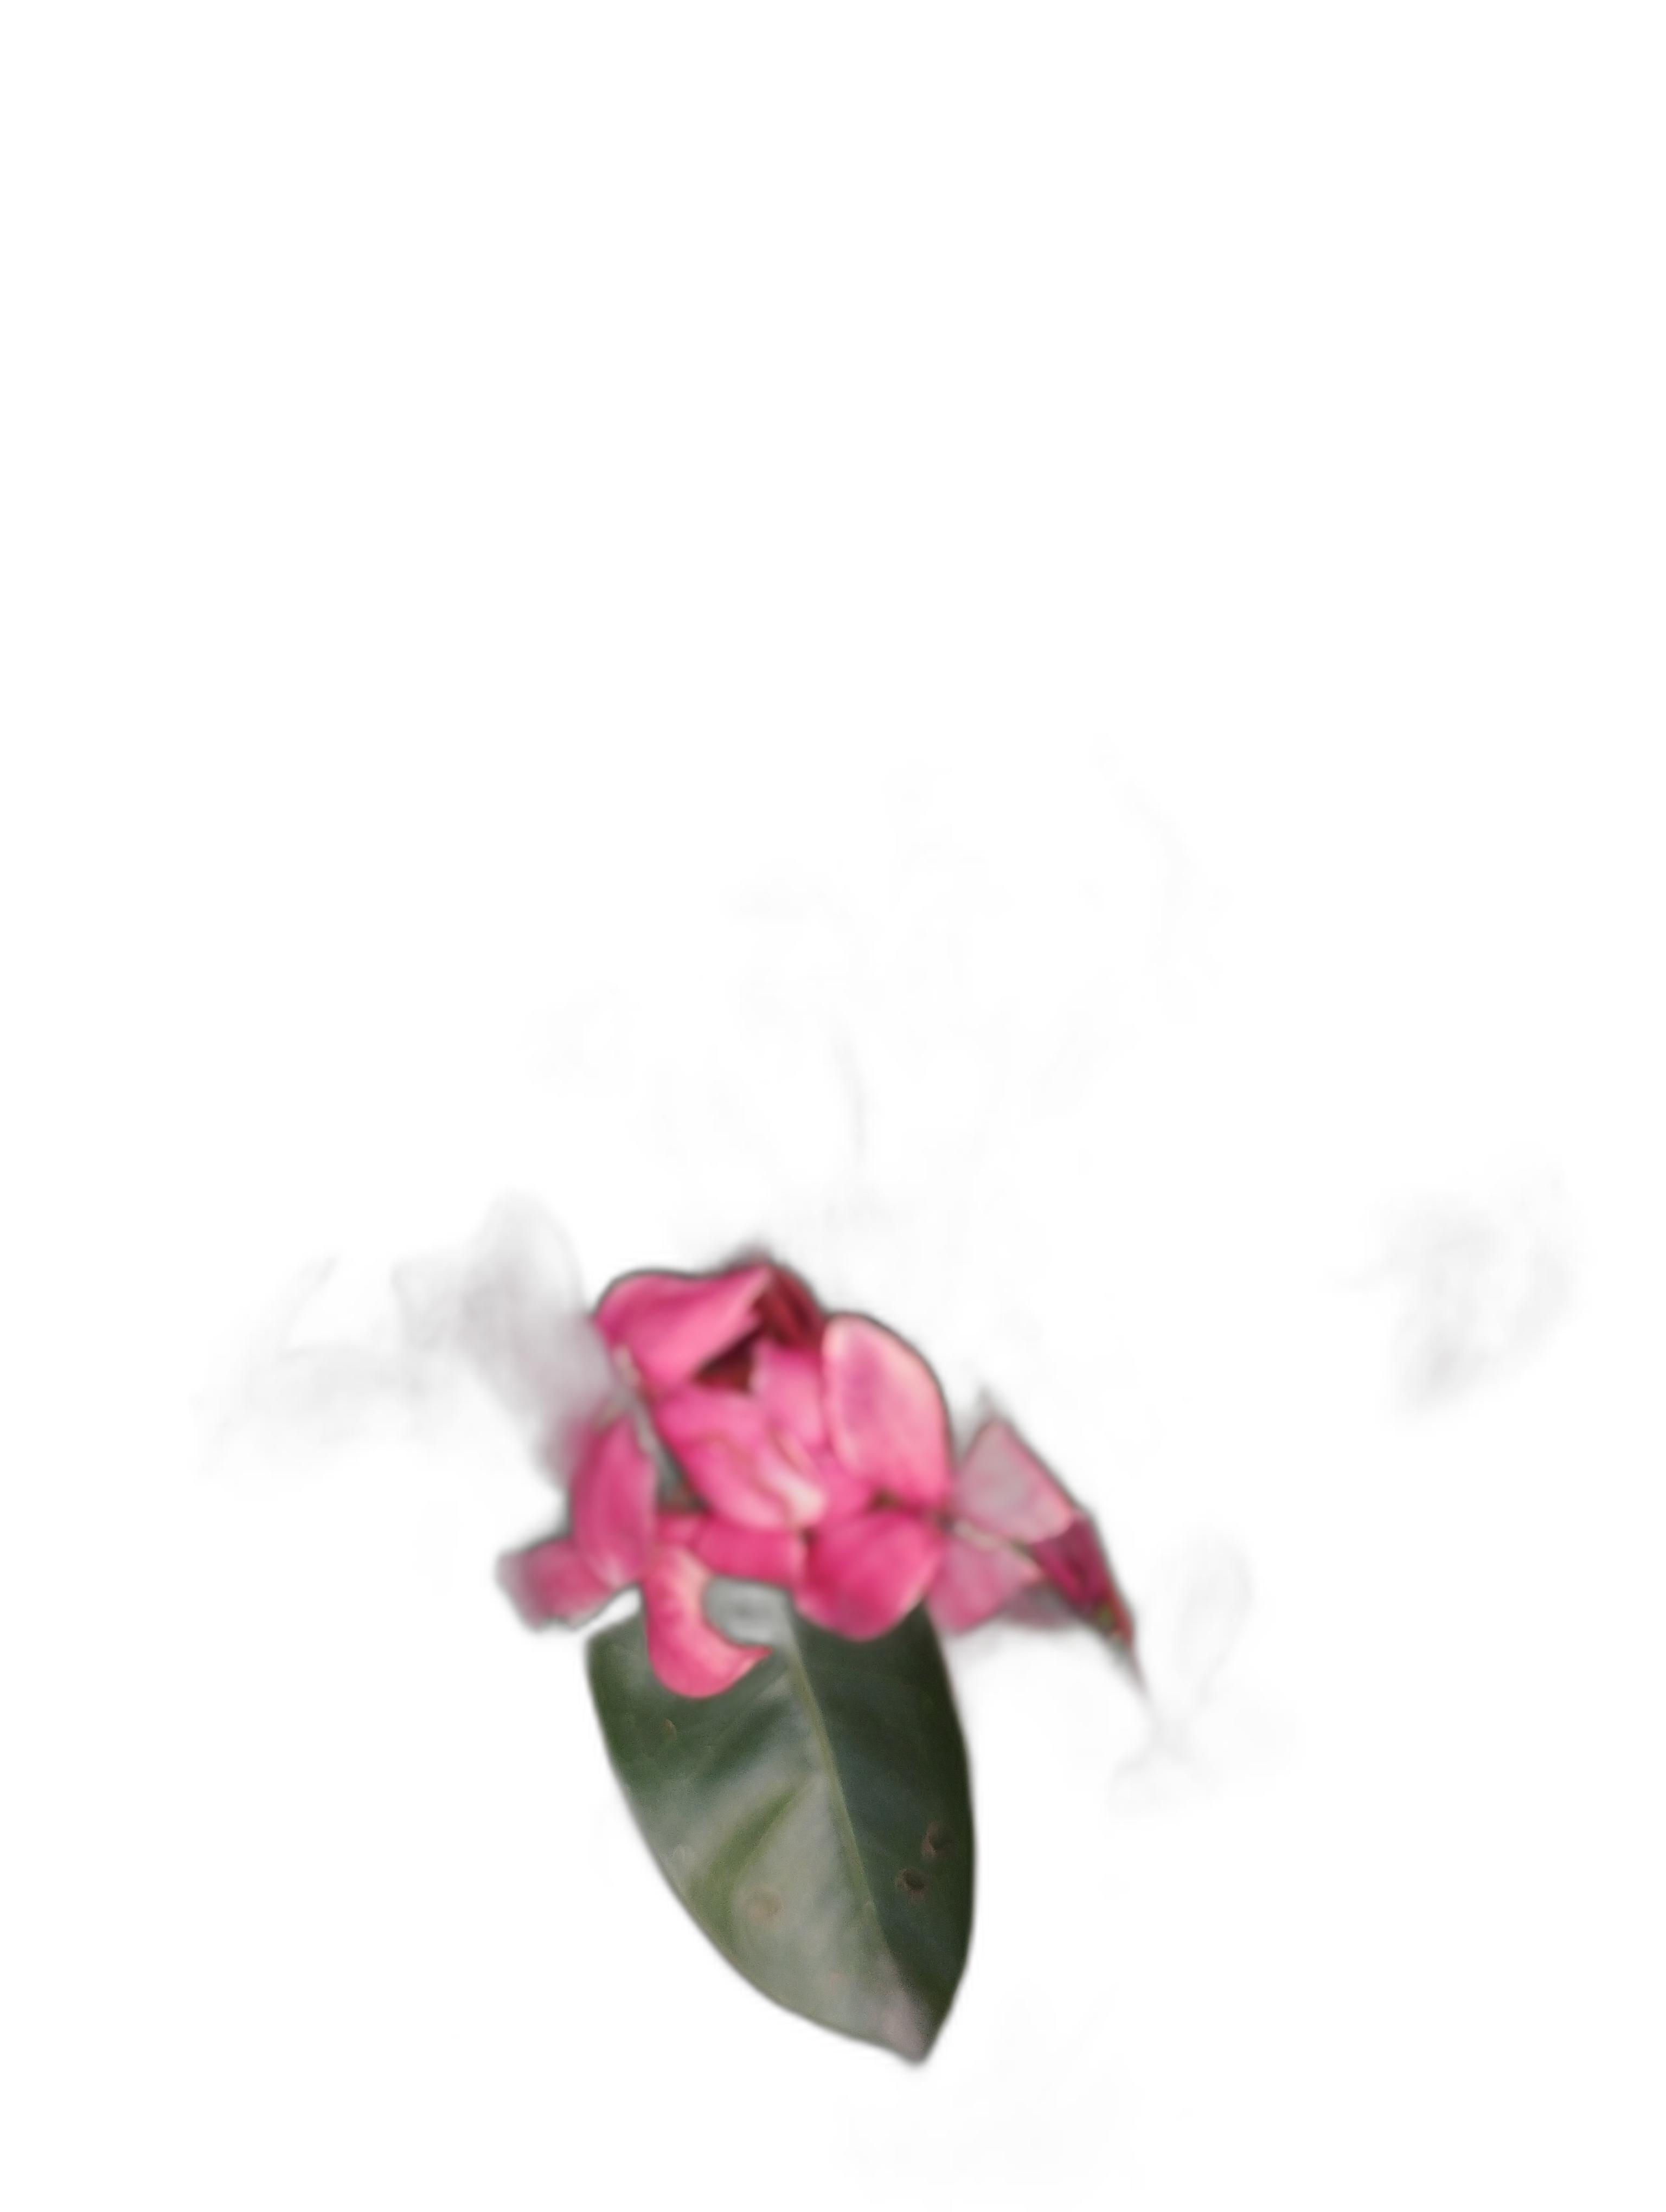
Label: Jungle geranium